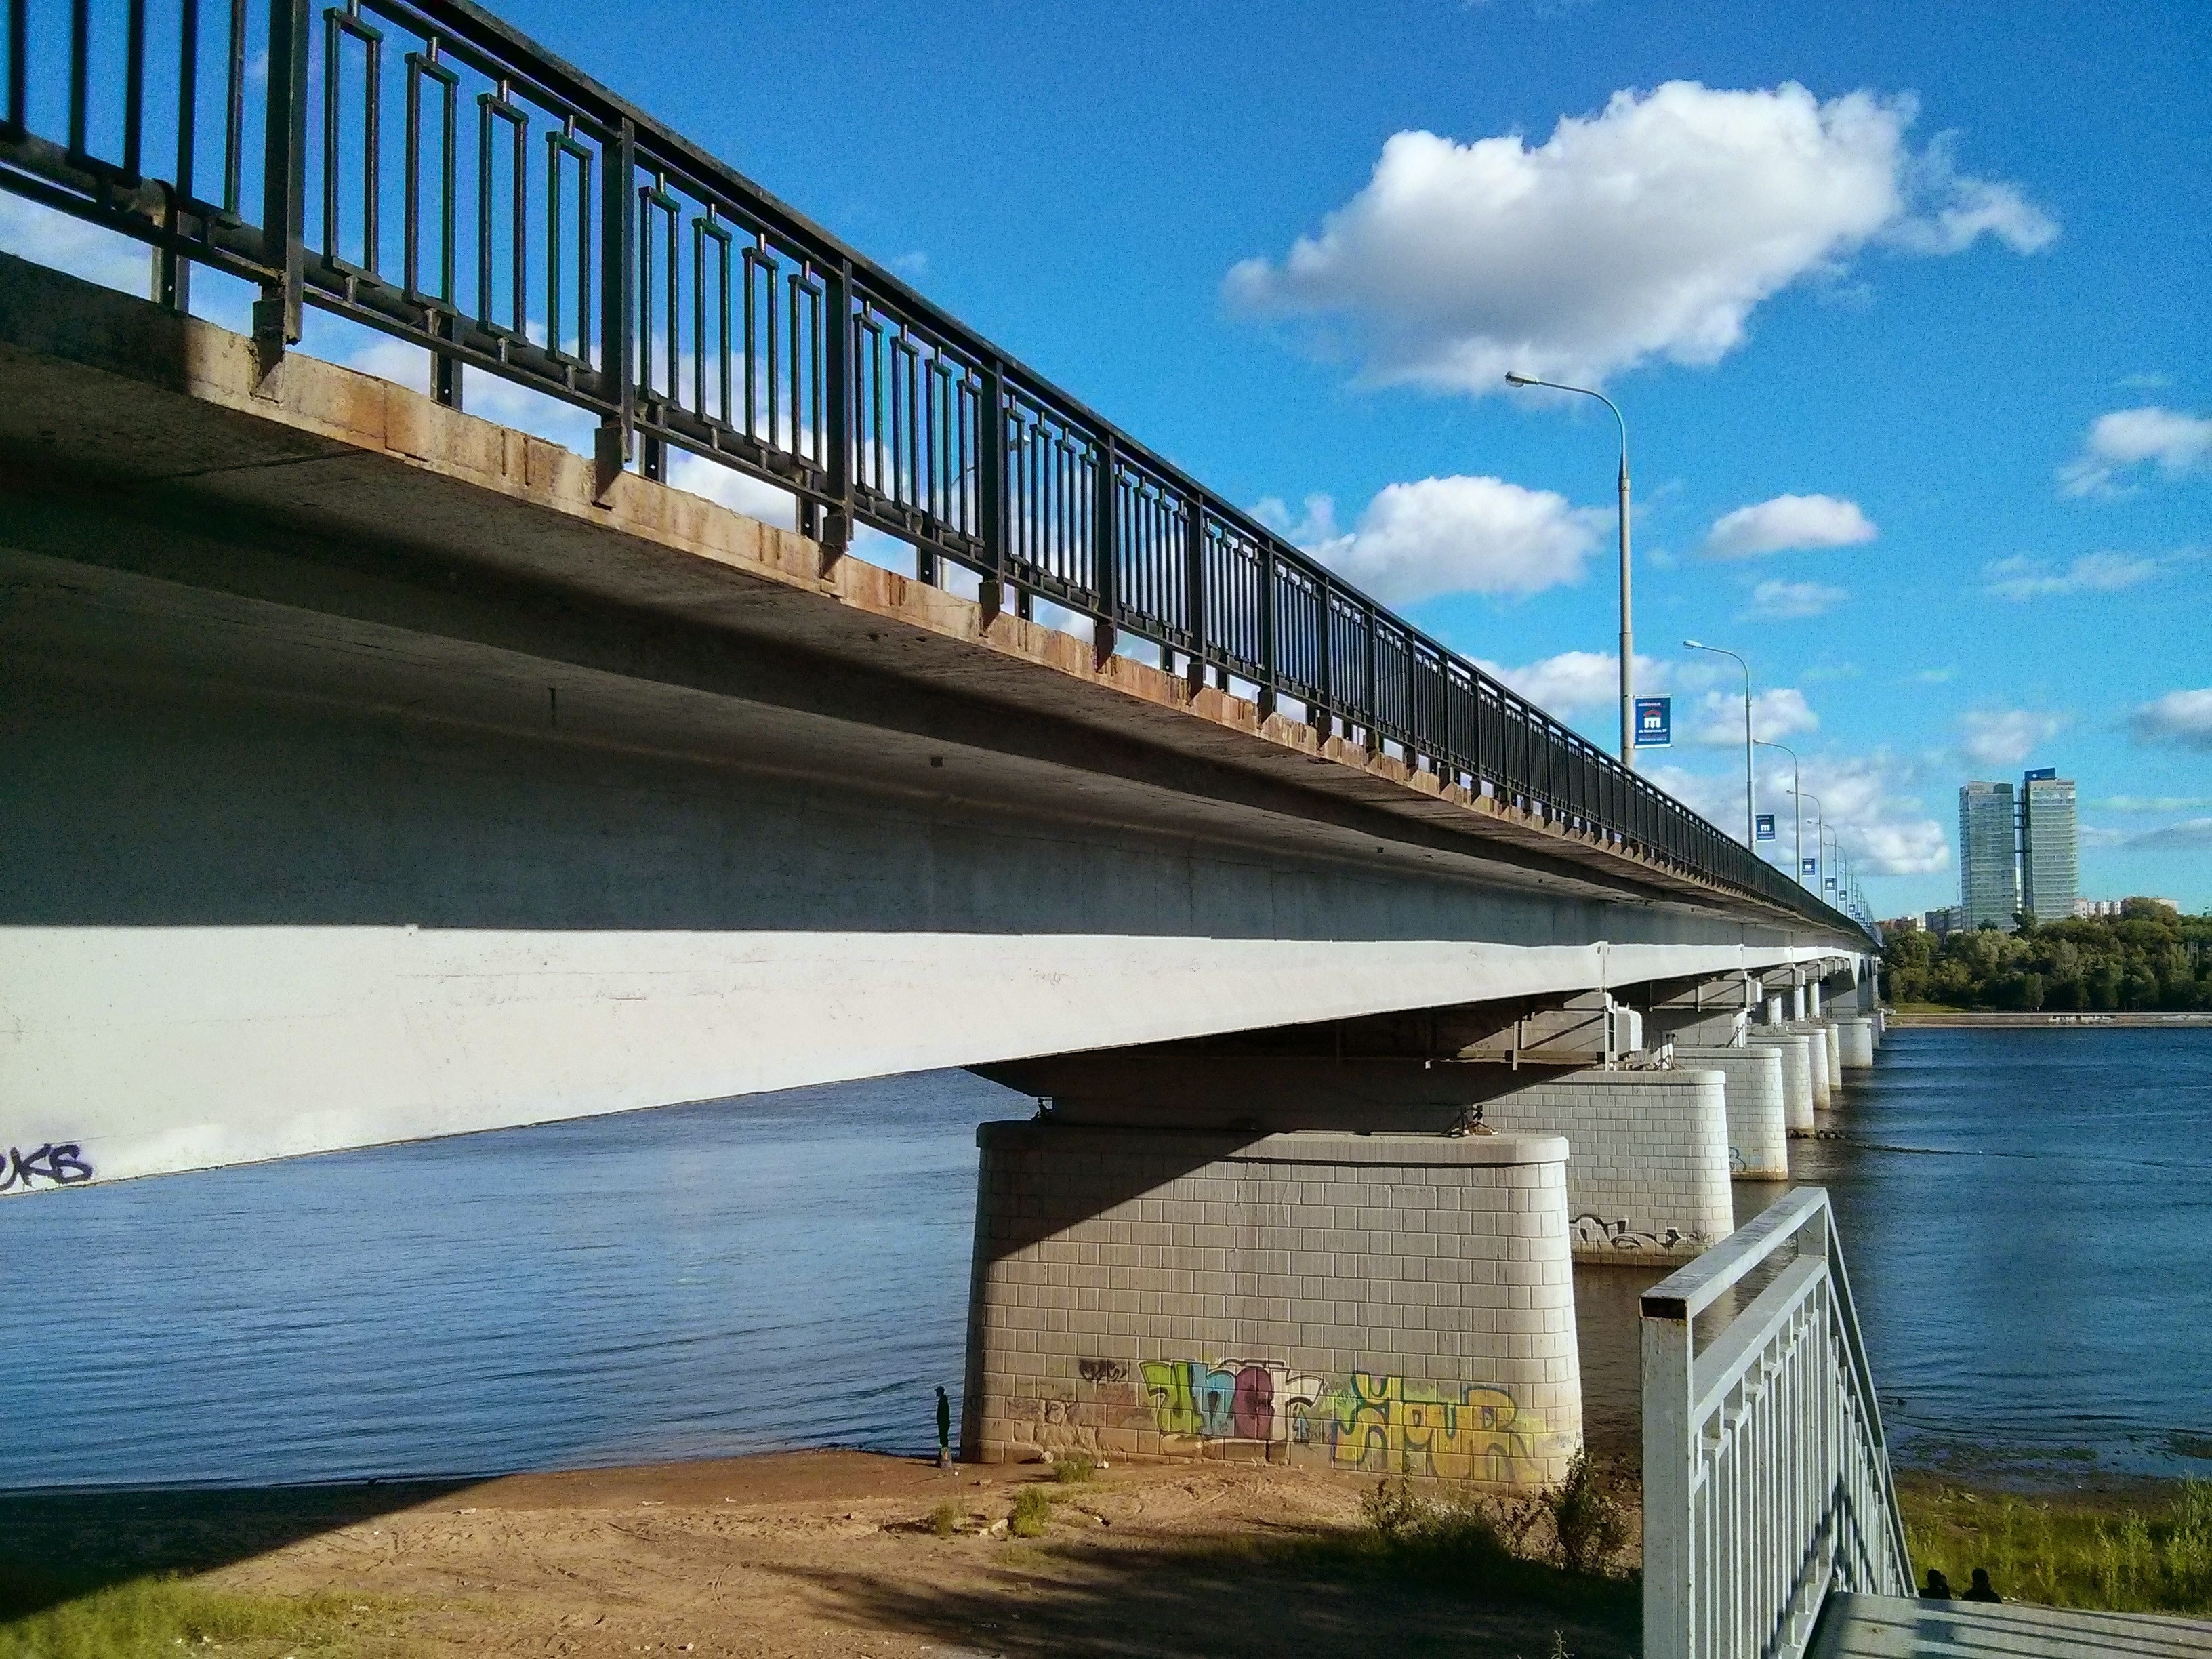
bridge, river, overpass, walkway, waterway, arch bridge, truss bridge, permian, nonbuilding structure, girder bridge, kama